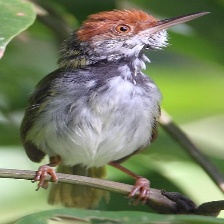
Species: TAILORBIRD
Scientific name: ORTHOTOMUS ATROGULARIS